The Olympic Symphonium

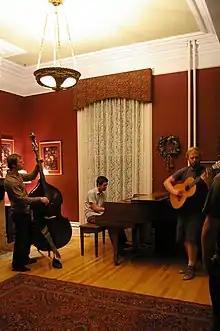
The Olympic Symphonium, July 2008

The Olympic Symphonium is a Canadian indie folk trio from Fredericton, New Brunswick. The band consists of Nick Cobham (guitar), Kyle Cunjak (bass, guitar), and Graeme Walker (guitar, bass). All three musicians swap instruments and take turns singing and songwriting, and are often joined by Dennis Goodwin (lap steel, guitar, banjo) and Bob Deveau (drums).